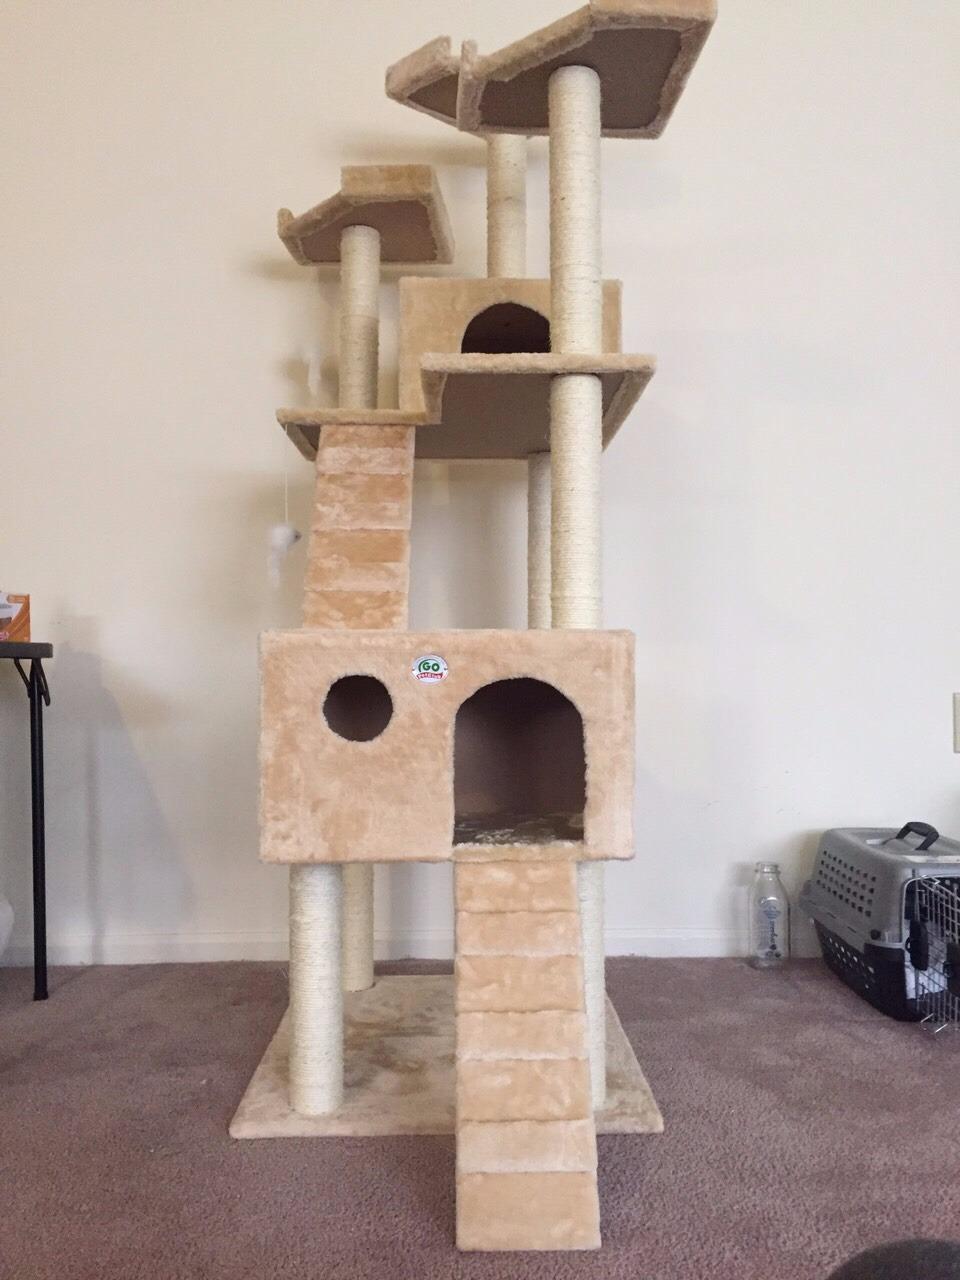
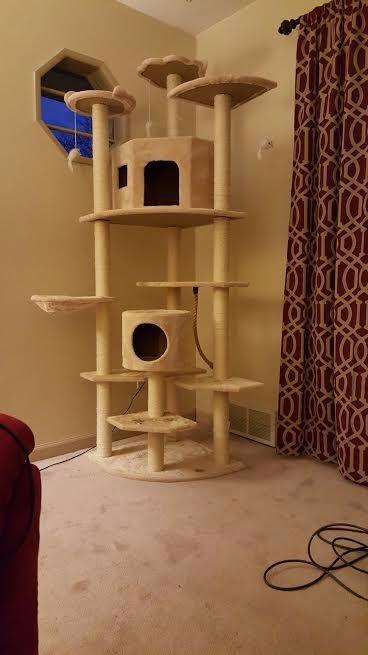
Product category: items_cat tree
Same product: no